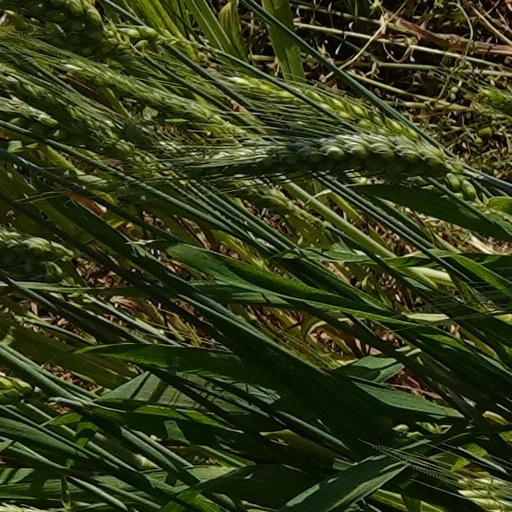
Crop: wheat